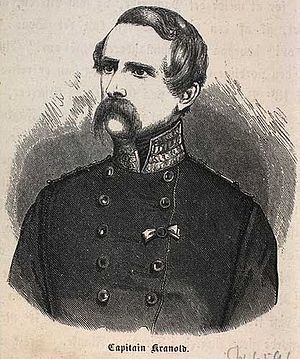
Wilhelm Kranold
Wilhelm Kranold
Wilhelm Heinrich August Kranold var en dansk officer, bror til Rudolph Kranold.